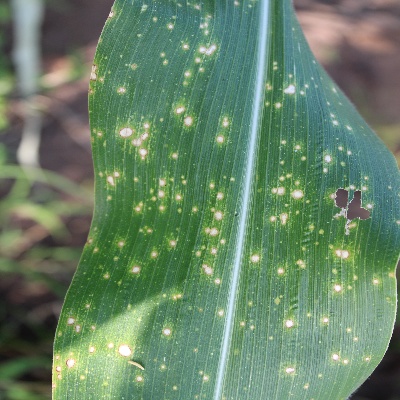
Crop: Maize
Condition: leaf spot